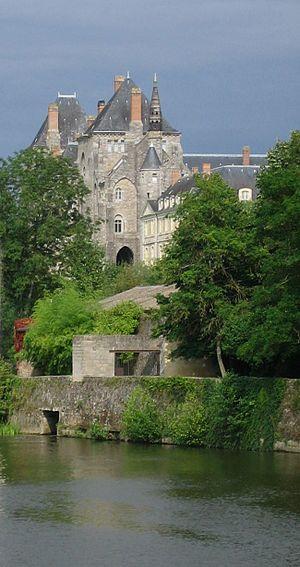
Eugène-Alexandre Cardine est un moine bénédictin, musicologue et enseignant du chant grégorien, notamment fondateur d'une nouvelle science sémiologie grégorienne qui renouvela entièrement la connaissance au regard du chant grégorien.
Le chant grégorien est le chant liturgique officiel de l'Église catholique dans le rite romain. Issu du chant vieux-romain et du chant gallican, il reste pratiqué de nos jours dans certaines églises paroissiales ainsi que dans certaines communautés religieuses et abbayes.
Dom Paul Ambroise Marie Jausions, né le 15 novembre 1834 à Rennes et mort le 9 septembre 1870 à Vincennes, était dès le milieu du XIXᵉ siècle, un précurseur dans le domaine de la restauration du chant grégorien ainsi qu'auteur de quelques livres religieux.
La Revue grégorienne est une revue bimestrielle spécialisée au chant grégorien, fondée en 1910 par trois religieux français. Le premier exemplaire fut publié à Rome l'année suivante, en 1911.
Jean-Claude Courveille, né à Usson-en-Forez, est un prêtre catholique qui a été à l'initiative de la fondation de la congrégation des maristes, dont il fut le supérieur général. Il se retira ensuite à abbaye cistercienne d'Aiguebelle, puis à Saint-Antoine-l'Abbaye et enfin à l'abbaye bénédictine de Solesmes où il mourut le 25 septembre 1866.